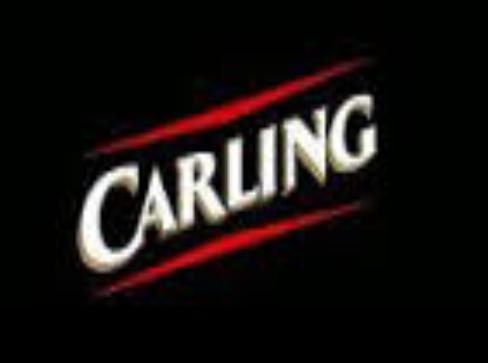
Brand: Carling Black Label
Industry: Food